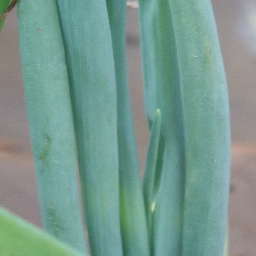
Label: healthy